Craig Miller (businessman)

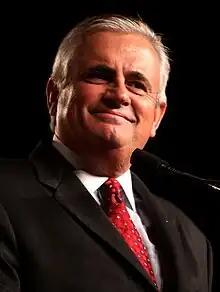
Craig Miller in 2011

Craig Miller is an American businessperson and the former CEO of Uno Pizzeria & Grill and Ruth's Chris Steak House. He ran several political campaigns between 2010 and 2012.